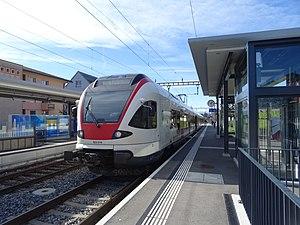
Stadler FLIRT RABe 523 à quai en gare de Pully-Nord et assurant un service de la ligne S5 en direction de Palézieux.
La gare de Pully-Nord est une gare ferroviaire située sur le territoire de la commune suisse de Pully, dans le canton de Vaud. Elle se trouve au nord du centre urbain de la commune de Pully et de la seconde gare de la ville, située plus au centre-ville sur la ligne du Simplon.